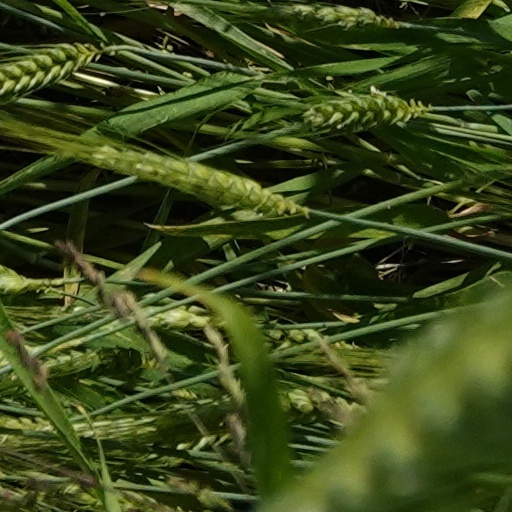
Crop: wheat